Diocese of Derry and Raphoe

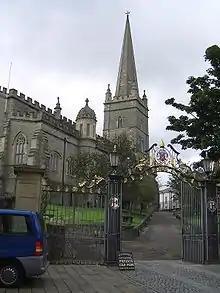
St Columb's Cathedral in Derry, the episcopal see

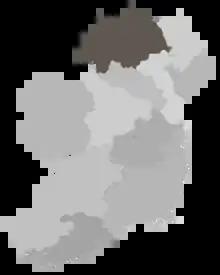
Diocese Highlighted

After the Church in England broke communion with the Catholic Church, by decree of the Irish Parliament, the Church of Ireland became the Established Church in the Kingdom of Ireland. The English-speaking minority mostly adhered to the Church of Ireland or to Presbyterianism, while the Roman Catholic Church undertook extensive mission work and retained the allegiance of the majority of the population in Ireland as a whole. From the 1830s onwards, many Anglican dioceses were merged, in view of declining membership. The sees of Derry and Raphoe were united in 1834. It is for this reason that the united diocese has two cathedrals.